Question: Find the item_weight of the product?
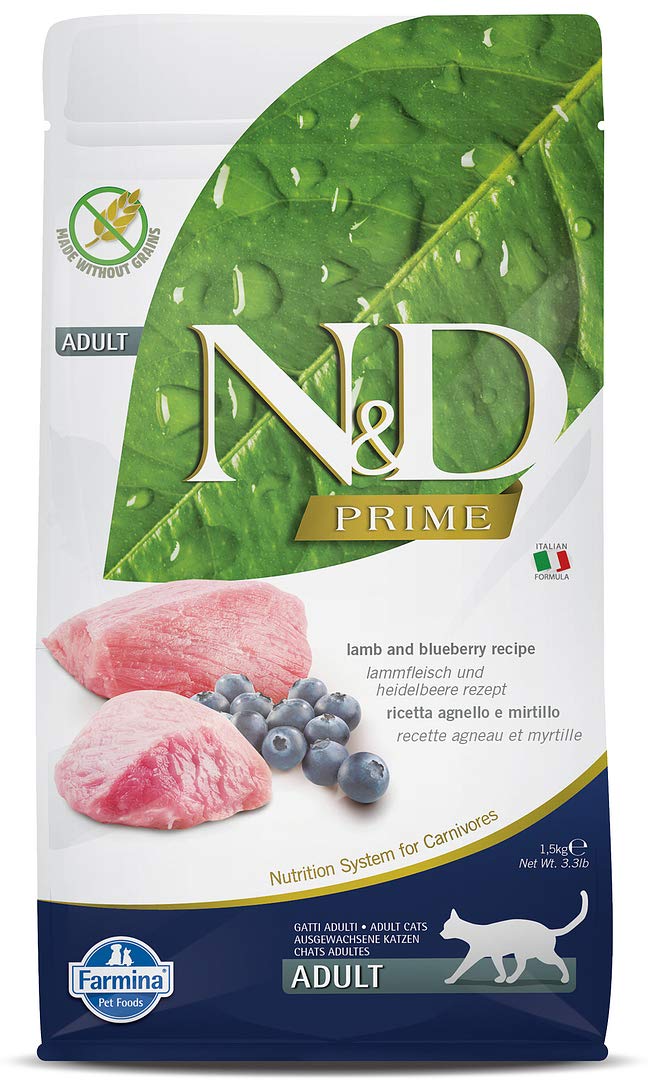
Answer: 1.5 kilogram